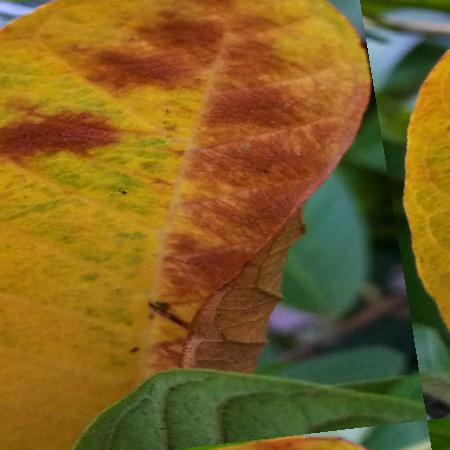
Label: Red rust